Matthias Schirn

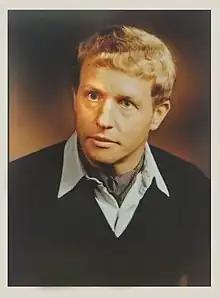
Matthias Schirn (philosopher) 1985

Matthias Schirn (born 03.10.1944 in Weidenau/Siegen) is a German philosopher and logician.